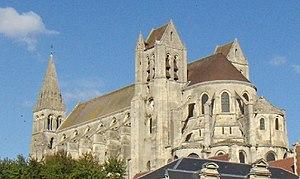
Abbatiale de Saint-Leu-d'Esserent, Oise (XIIe siècle)
Cet article recense les monuments historiques de l'est de l'Oise, en région des Hauts-de-France, en France.
Voici la liste des lieux de culte portant le nom de Saint-Nicolas.
L'église Saint-Nicolas est une église de styles roman et gothique située sur la commune de Saint-Leu-d'Esserent, dans le département français de l'Oise et la région Hauts-de-France. C'est une ancienne église prieurale, bâtie entre le milieu du XIIᵉ siècle et le premier quart du XIIIᵉ siècle pour les moines du prieuré clunisien de Saint-Leu fondé en 1081 par Hugues de Dammartin. Remplaçant une ancienne église paroissiale, elle assumera toujours la double mission d'église prieurale et paroissiale, l'un des moines faisant office de curé. Par sa position en limite d'un plateau, elle domine la ville et une partie de la vallée de l'Oise et sa silhouette caractéristique est visible de loin. Le massif occidental est encore de style roman ; achevé vers 1150, il correspond à un projet de reconstruction moins ambitieux finalement abandonné. Quelques années plus tard seulement, la construction de l'église gothique actuelle commence par l'abside vers 1160 et se poursuit par le chœur et la nef, terminés entre 1190 et 1210 environ. L'édifice frappe par ses dimensions imposantes, proches de celles d'une cathédrale.